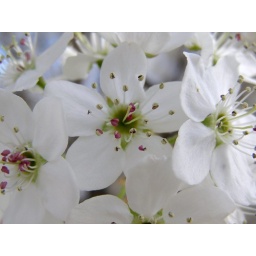
There are some trees by my house that blooms theses flowers in the spring.